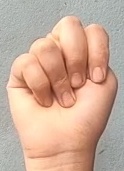
ASL sign: N